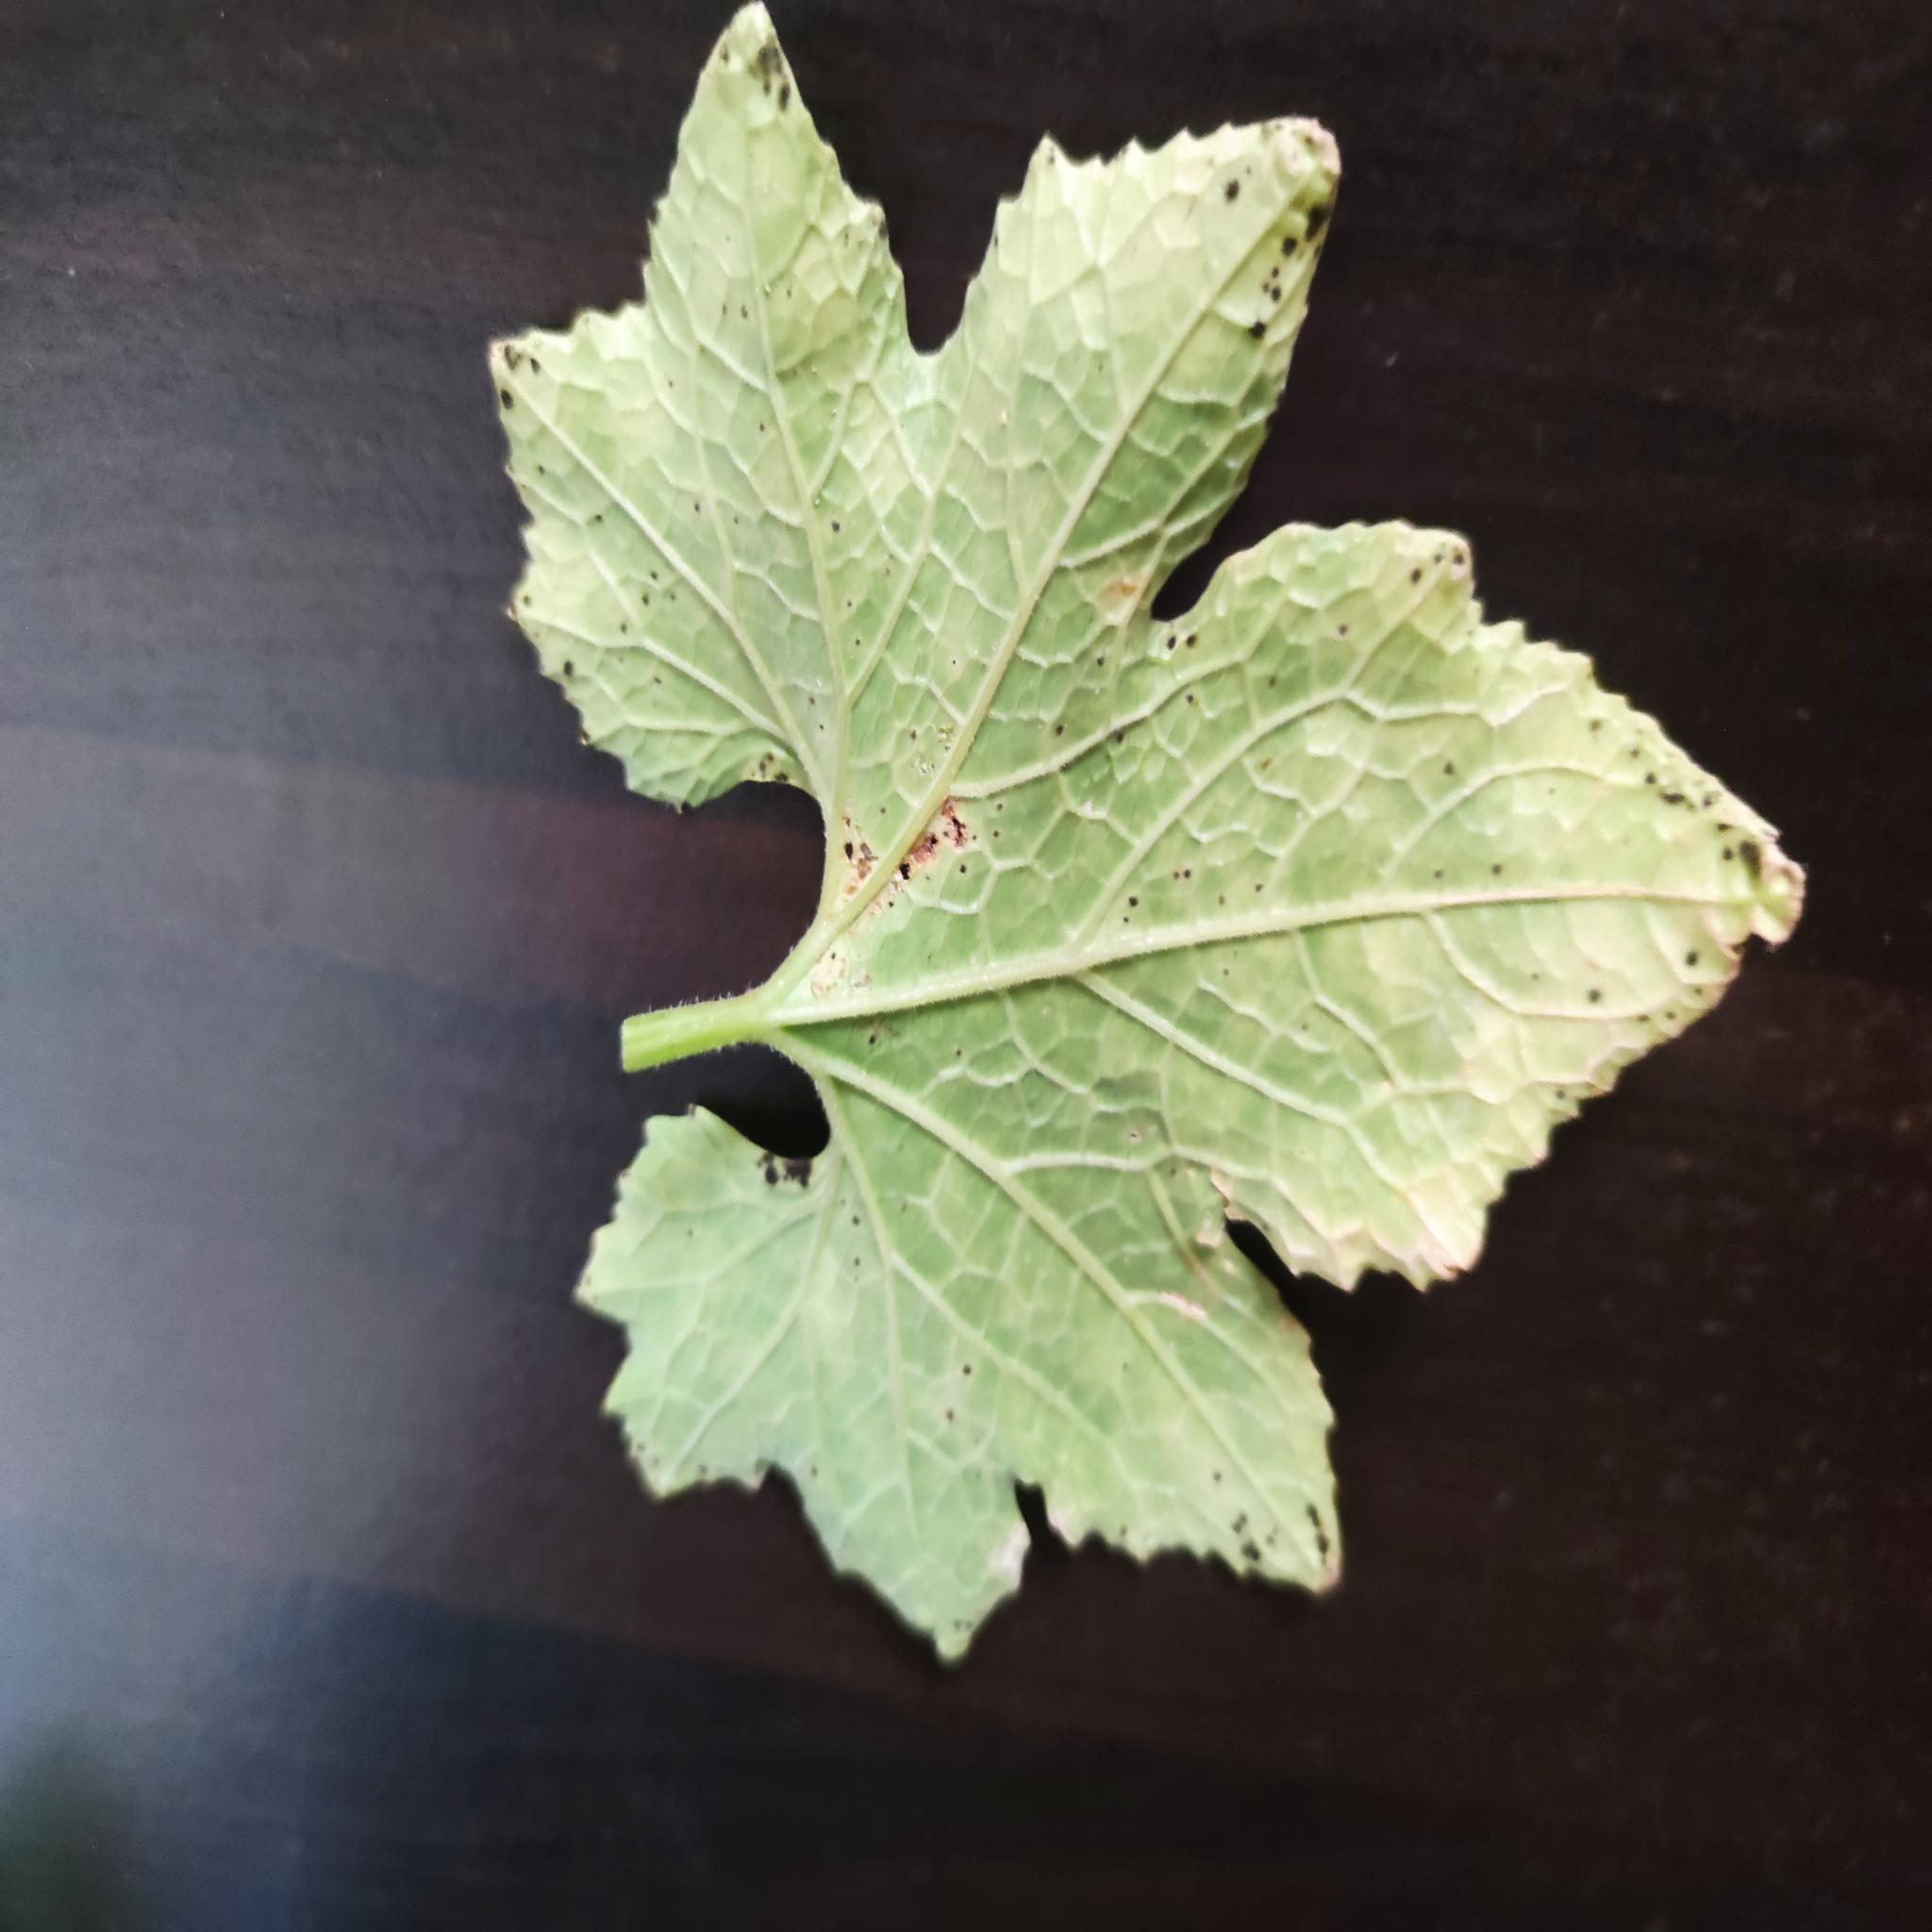
Label: Aphid